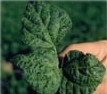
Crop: unknown
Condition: bean_bean_mosaic_virus